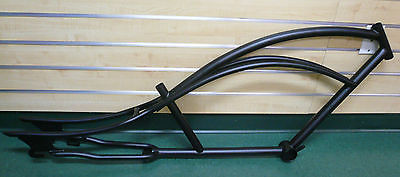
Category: bicycle